Ambrose Barlow

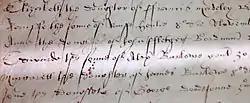
Baptism Record of Ambrose Barlow

In 1597, at the age of twelve, Edward entered the household of a Protestant cousin, Sir Urian Leigh of Adlington, Cheshire, in order to serve an apprenticeship as a page. His cousin was the son of his maternal aunt, Sibila (Brereton) Leigh, the half-sister of Barlow's mother, Mary (Brereton) Barlow. Barlow adhered to the Anglican faith until 1607, when he converted to Roman Catholicism after being brought back to Catholicism by a friend.